Matt Arnold

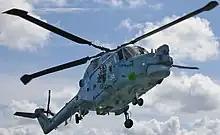
A Royal Navy Lynx helicopter

Born in Derry, Northern Ireland, Arnold attended Gresham's School from 1975 to 1980. He then travelled around the world for a few years, before being commissioned into the Royal Navy in 1986 as an Aircrew Officer, flying in Lynx helicopters. After five years his time in the Navy came to an end, and in 1991 he was hired as a runner on the ITV daytime game show "Talk About", before studying for a career in journalism at Highbury College in Hampshire.